Solomiac

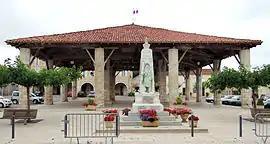
War memorial and market hall

Solomiac is a commune in the Gers department in southwestern France.